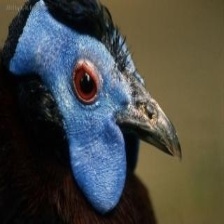
Species: BULWERS PHEASANT
Scientific name: LOPHURA BULWERI